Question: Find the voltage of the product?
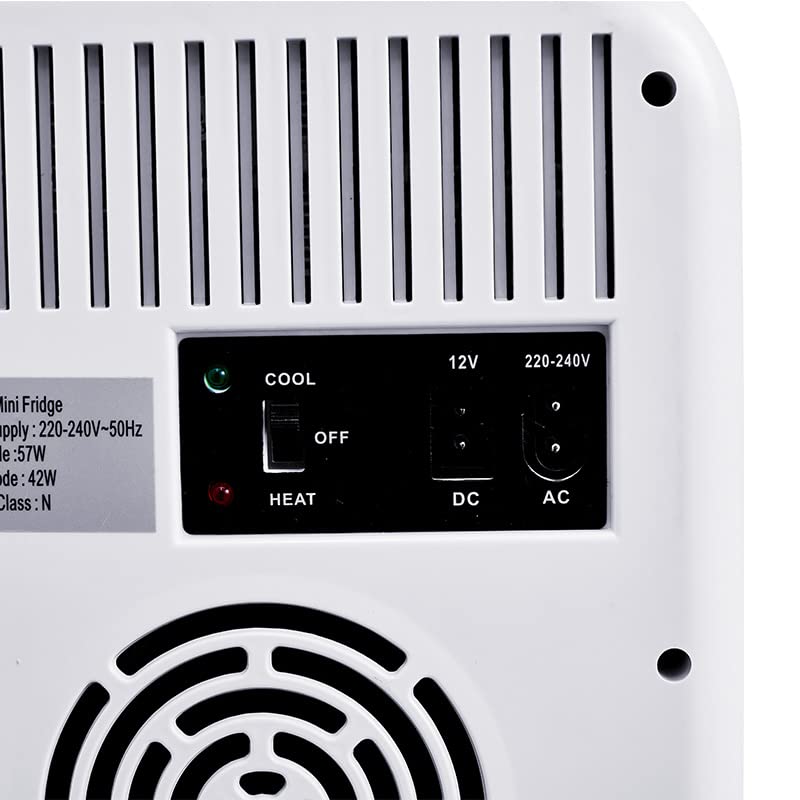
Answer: [220.0, 240.0] volt